Dog's Dialogue

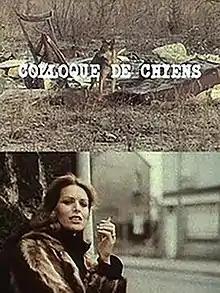
Film poster

Dog's Dialogue is a 1977 French is a surrealist short crime film directed by Chilean filmmaker Raúl Ruiz. The film contains popular conventions of the photo-romance but also can be viewed as a parody of the Brazilian telenovela or melodrama and pop culture stereotypes.